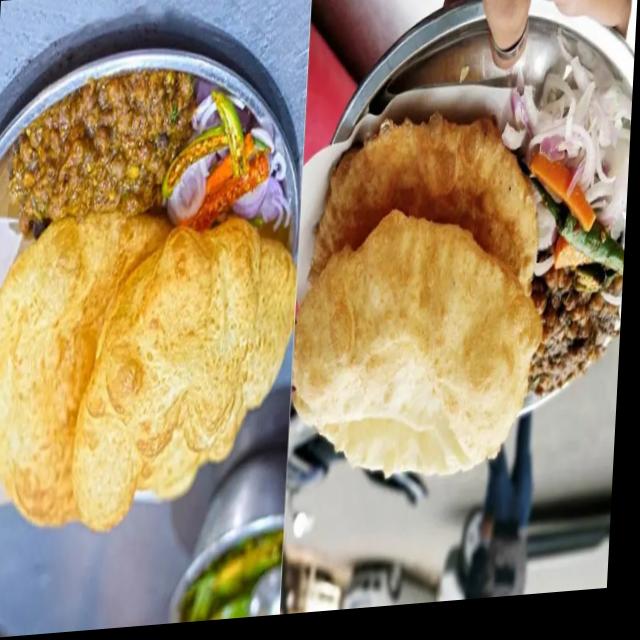
Dish: chole_bhature